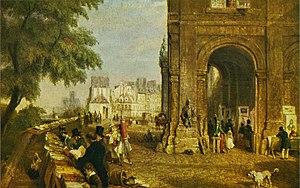
Les bouquinistes de Paris sont des libraires de livres anciens et d’occasion, présents sur une grande partie des quais de Seine ; sur la rive droite, du pont Marie au quai du Louvre ; sur la rive gauche, du quai de la Tournelle au quai Voltaire. Proposant près de 300 000 livres, ainsi qu’un grand nombre d’estampes, revues, cartes de collection, etc., plus de 200 bouquinistes gèrent près de 900 boîtes sur les quais de la Seine.